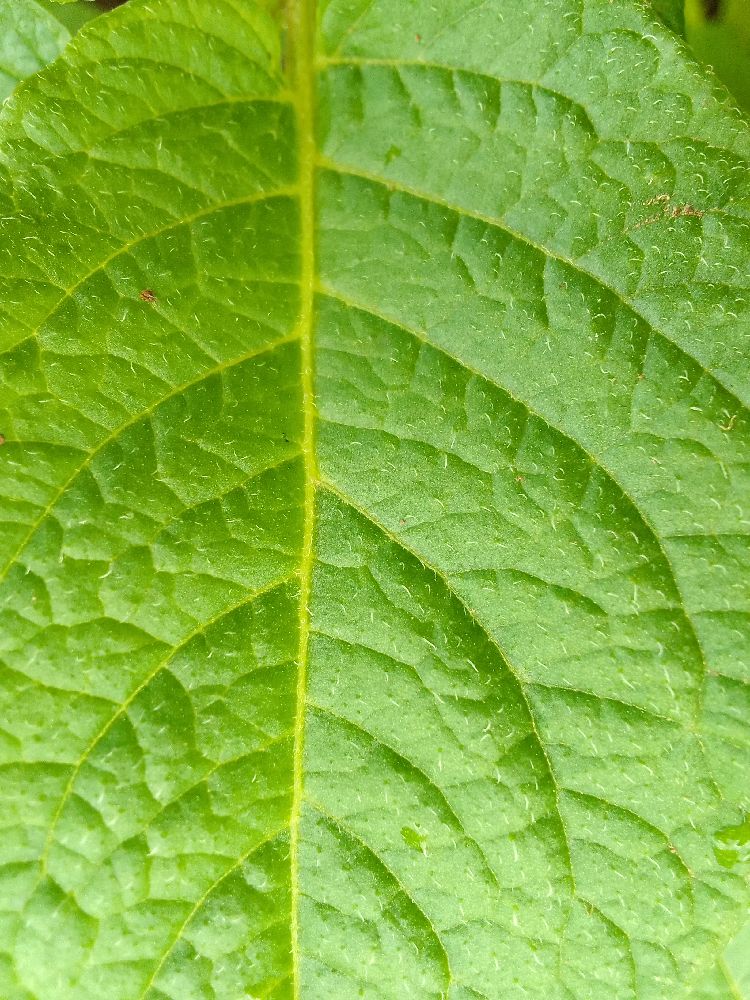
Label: Healthy